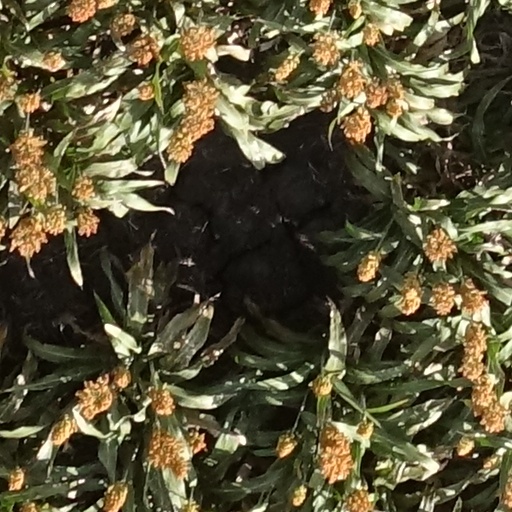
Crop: sorghum